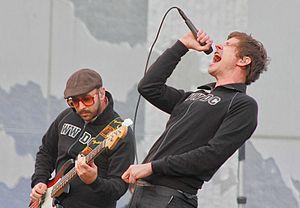
OK Go est un groupe de rock américain, originaire de Chicago et Washington DC.